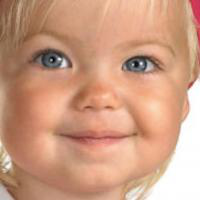
Age group: age 01-10